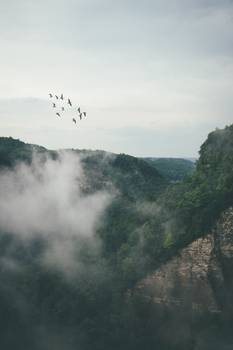
Label: No Watermark